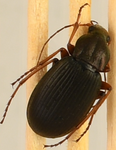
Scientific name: Chlaenius aestivus
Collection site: Smithsonian Environmental Research Center NEON (SERC), plot SERC_021